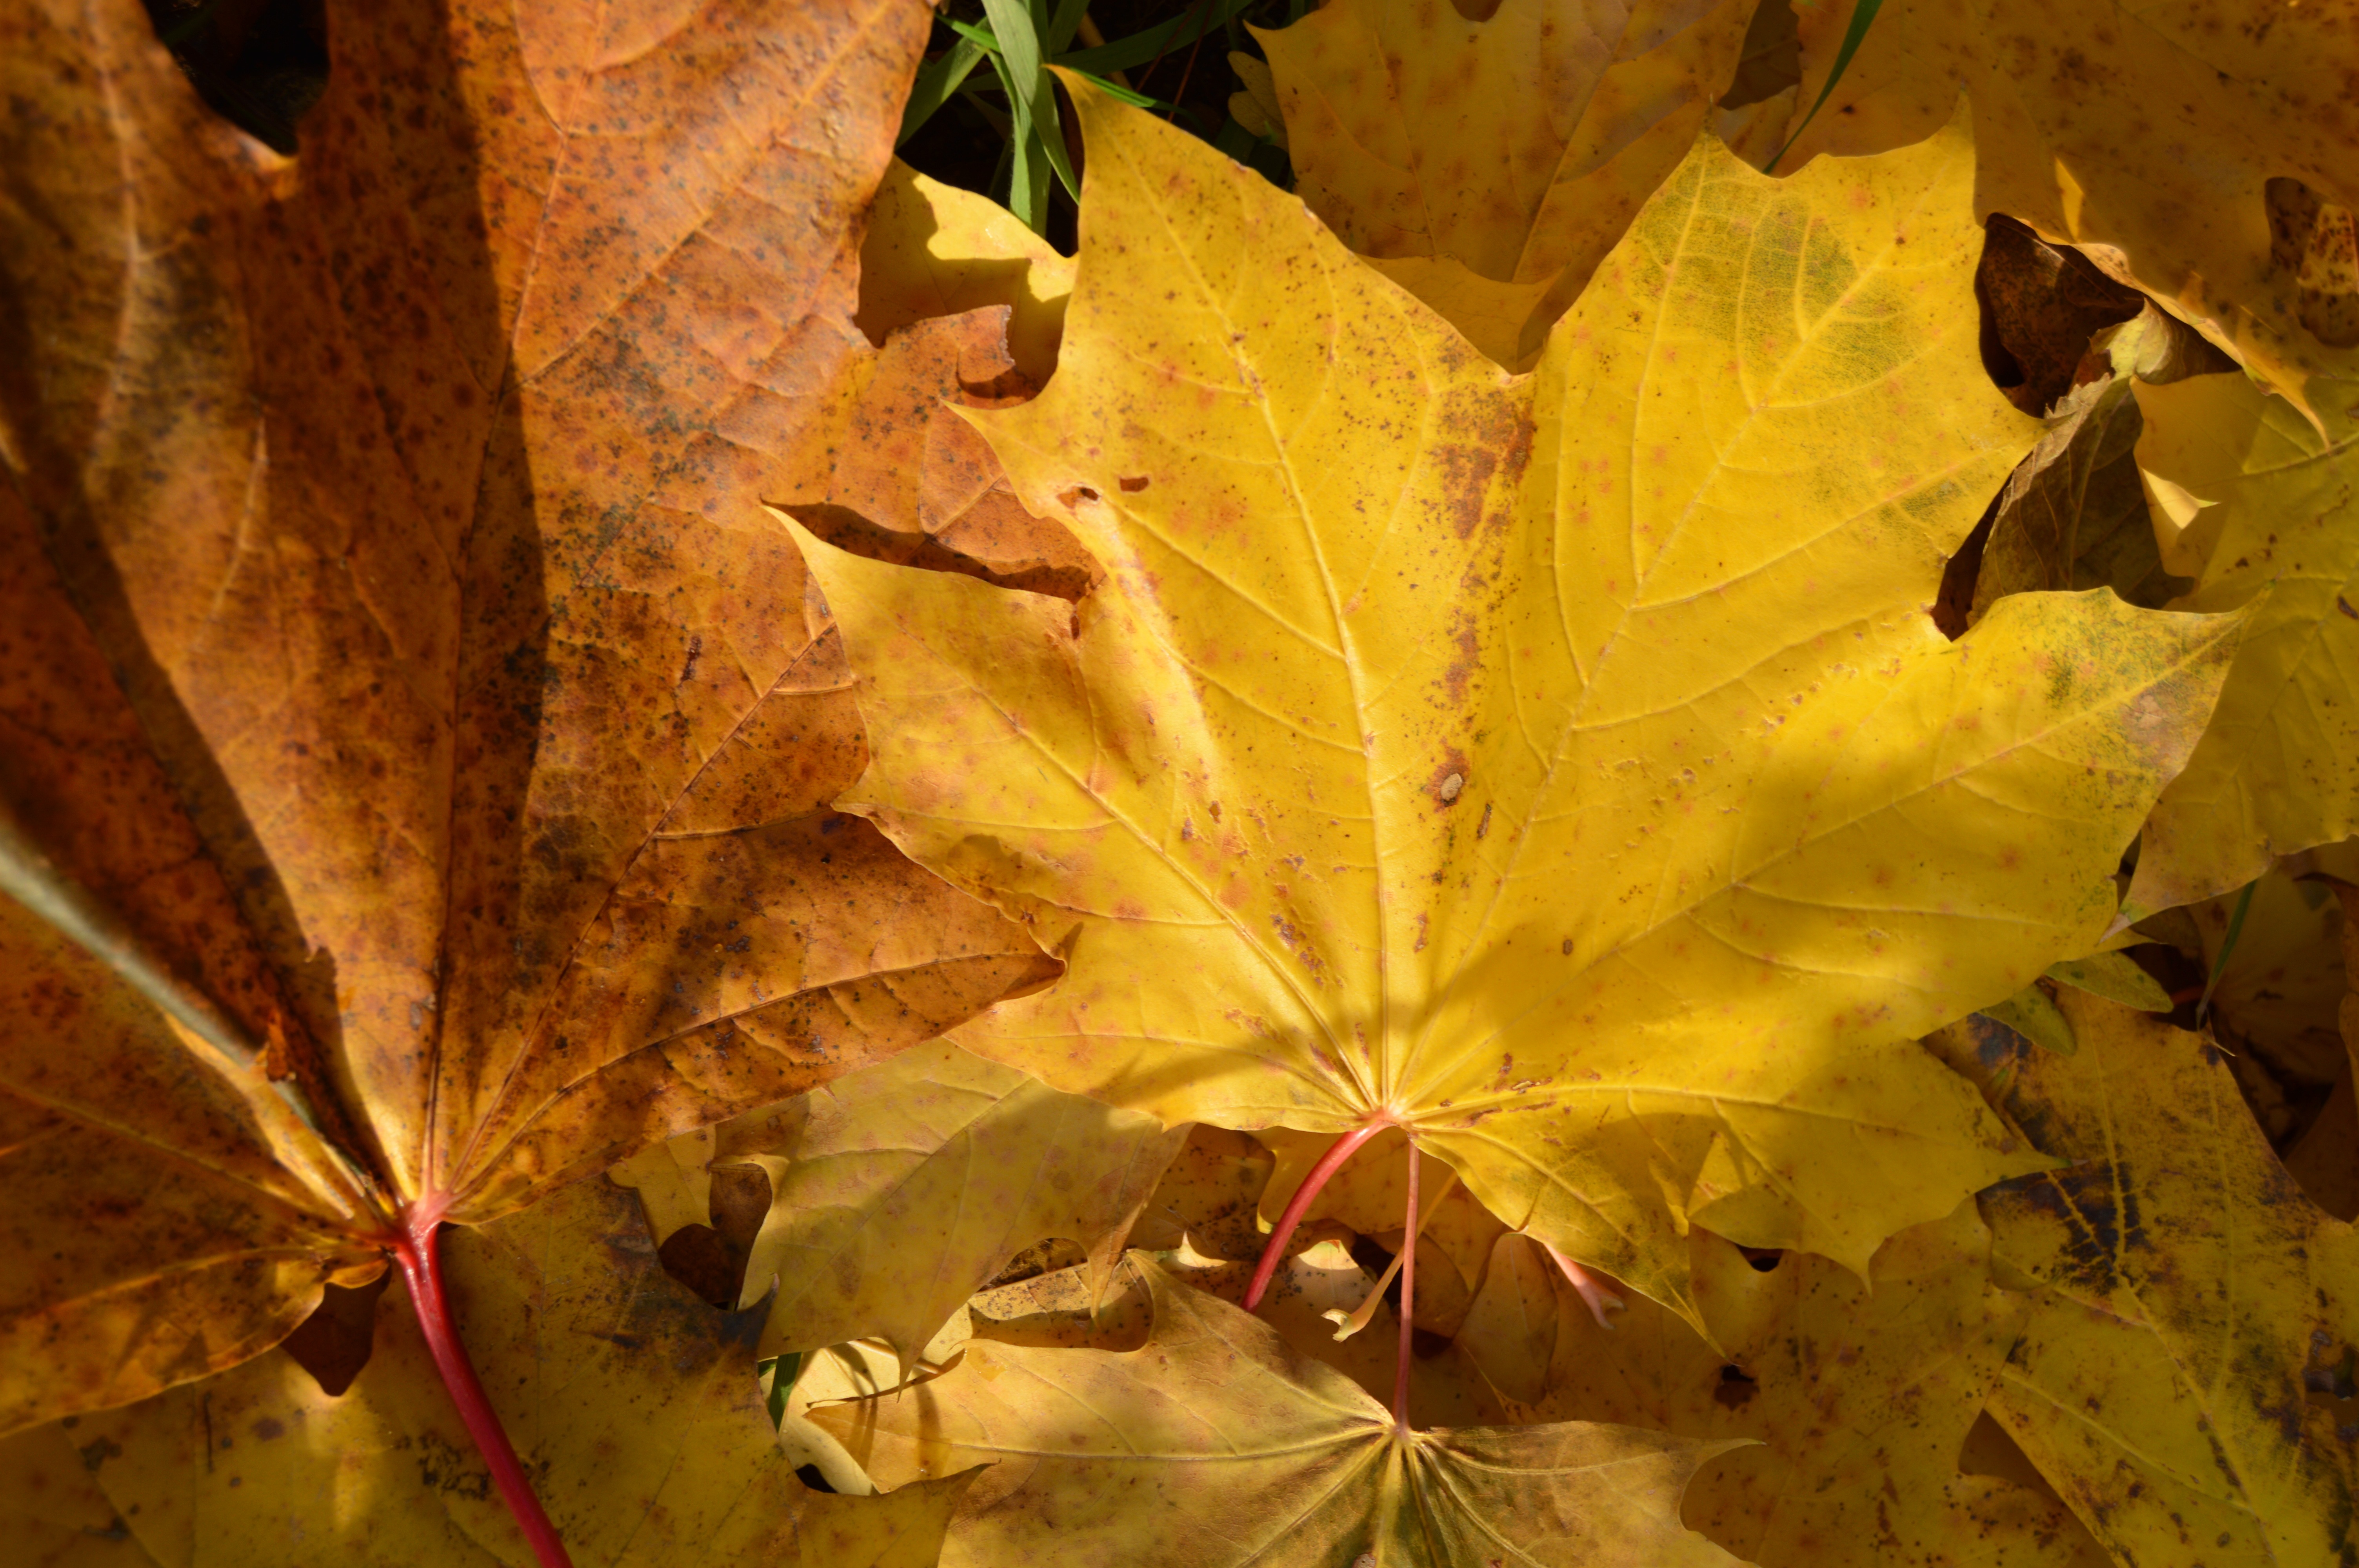
tree, nature, branch, plant, sunlight, leaf, flower, horse, autumn, botany, yellow, flora, season, maple tree, maple leaf, earth, deciduous, time of year, dying, clone, macro photography, tint, flowering plant, maidenhair tree, plant stem, woody plant, land plant